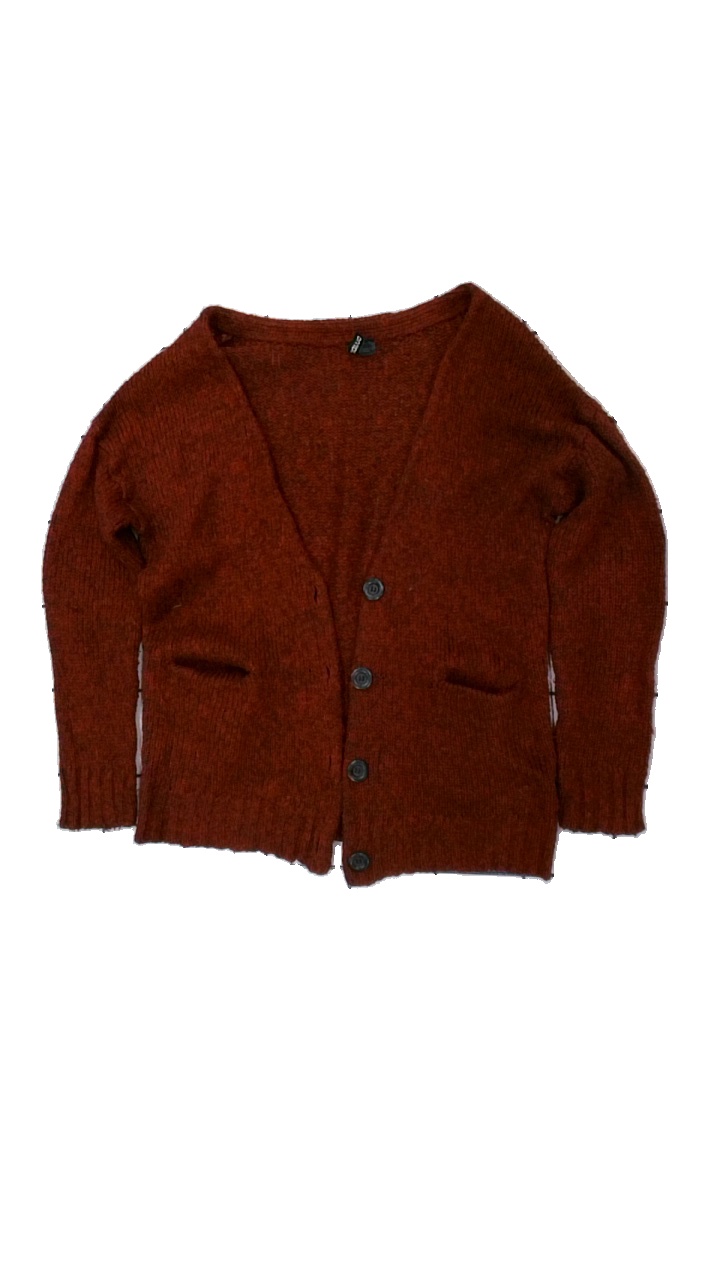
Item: Cardigan (Ladies)
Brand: H&m
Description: röd kofta med knappar och lappar på armbågarna, nopprig över hela
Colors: Black, Red
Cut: Regular
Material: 100% acrylic
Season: All
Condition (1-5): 3
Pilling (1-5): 3
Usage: Export
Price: <50